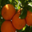
Label: orange